Louisiana Purchase Exposition

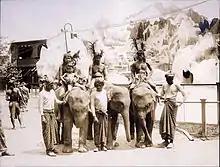
Image of the Igorot attraction at the 1904 World's Fair

Completed in 1913, the Jefferson Memorial building was built near the main entrance to the Exposition, at Lindell and DeBalivere. It was built with proceeds from the fair, to commemorate Thomas Jefferson, who initiated the Louisiana Purchase, as was the first memorial to the third President. It became the headquarters of the Missouri History Museum, and stored the Exposition's records and archives when the Louisiana Purchase Exposition company completed its mission. The building is now home to the Missouri History Museum, and the museum was significantly expanded in 2002–3.